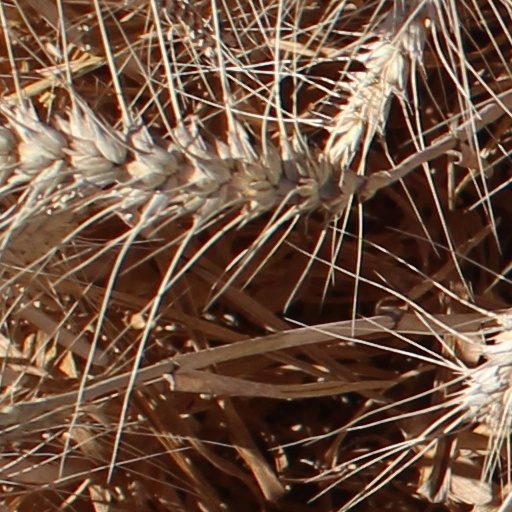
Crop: wheat